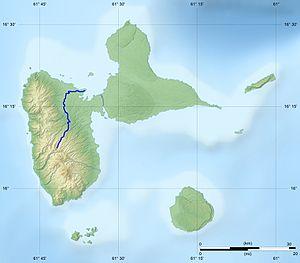
La Grande Rivière à Goyaves est le plus important cours d'eau de Guadeloupe.